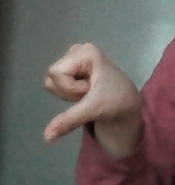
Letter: waw